Rooty Hill, New South Wales

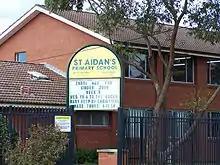
St. Aidan's Primary School

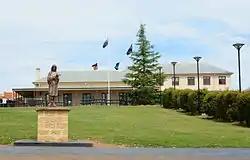
St Agnes Catholic High School

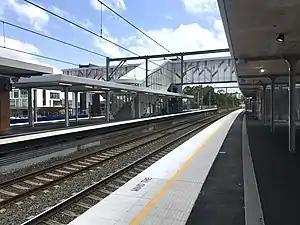
Rooty Hill station in November 2019

Rooty Hill railway station is on the Main Western railway line. Rooty Hill station opened on 23 December 1861 as the terminus of the Main Western line when it was extended from Blacktown. On 1 May 1862, the line was extended to St Marys. The station was rebuilt in the 1940s. In 2020, a station upgrade was completed, with renovated platforms, 4 lifts, a new concourse/footbridge replacing the old one, a 6 storey parking garage, and a facelift of the surrounding area.